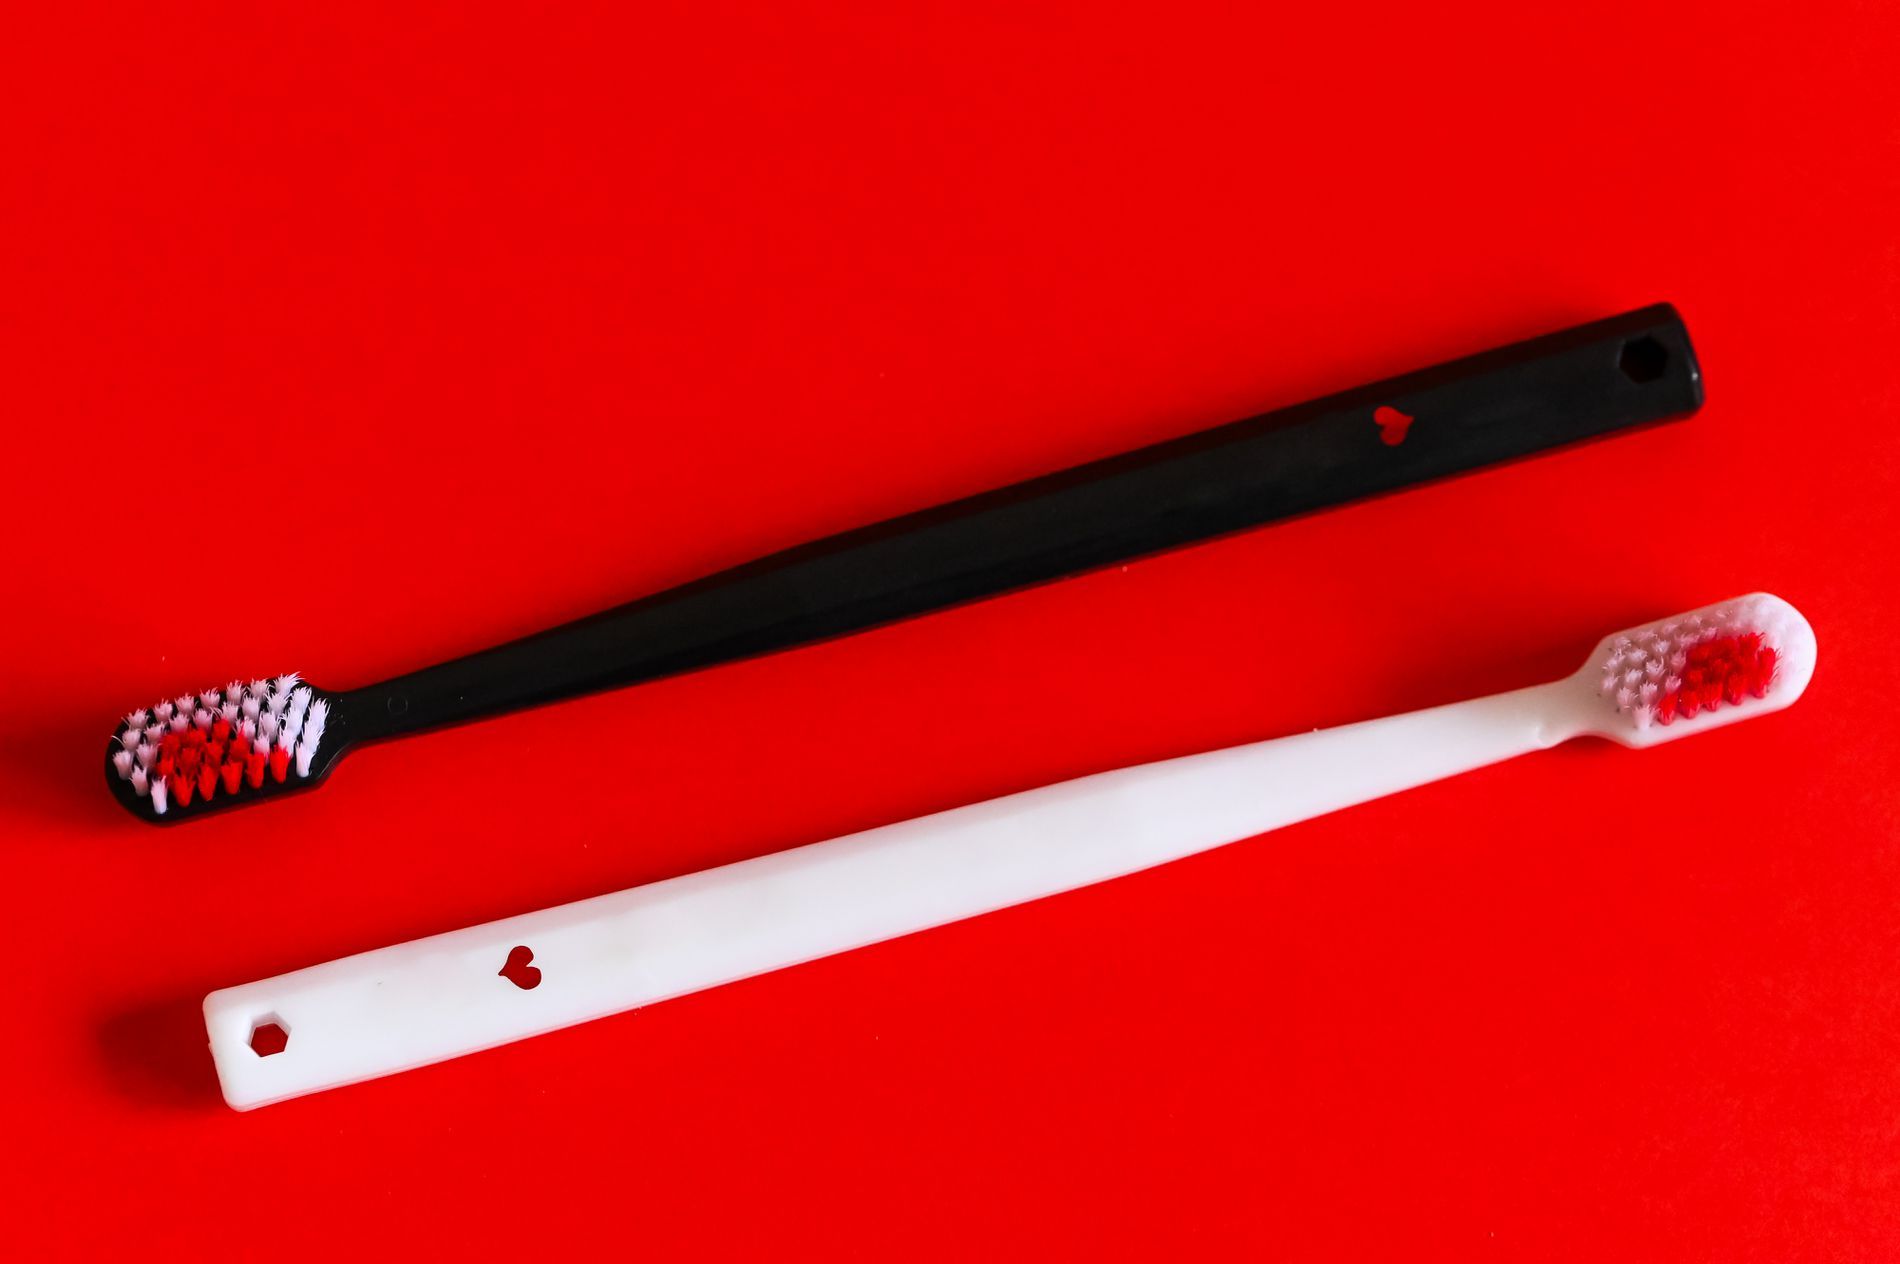
Two Toothbrushes
this shot features two toothbrushes on a red colored background, the brushes are put in the opposite direction to each other, the top one is in black while the bottom one is in white.
this close up shot was taken from a bird's view, it centers two toothbrushes put next to each other facing the opposite directions, one is black while the other is white, the mood is healthy, while the color palette is black, white and red.
Labels: Brush, Device, Tool, Toothbrush, Red Background
Camera: NIKON CORPORATION NIKON Z 6_2
Lens: VR 90mm f/2.8G
Aperture: F4.5
Exposure: 1/125 sec
ISO: 8000
Focal length: 90.0 mm